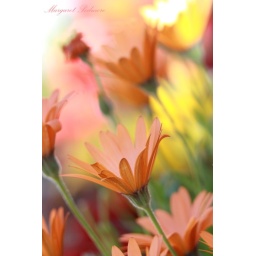
Elora flower basket in the sunset